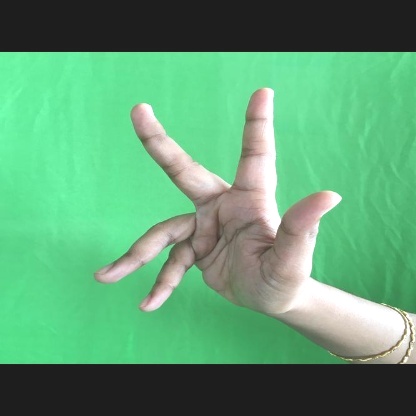
Mudra: Alapadmam